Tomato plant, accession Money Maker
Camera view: tilt-top (135 deg); turntable rotation: 300 degrees
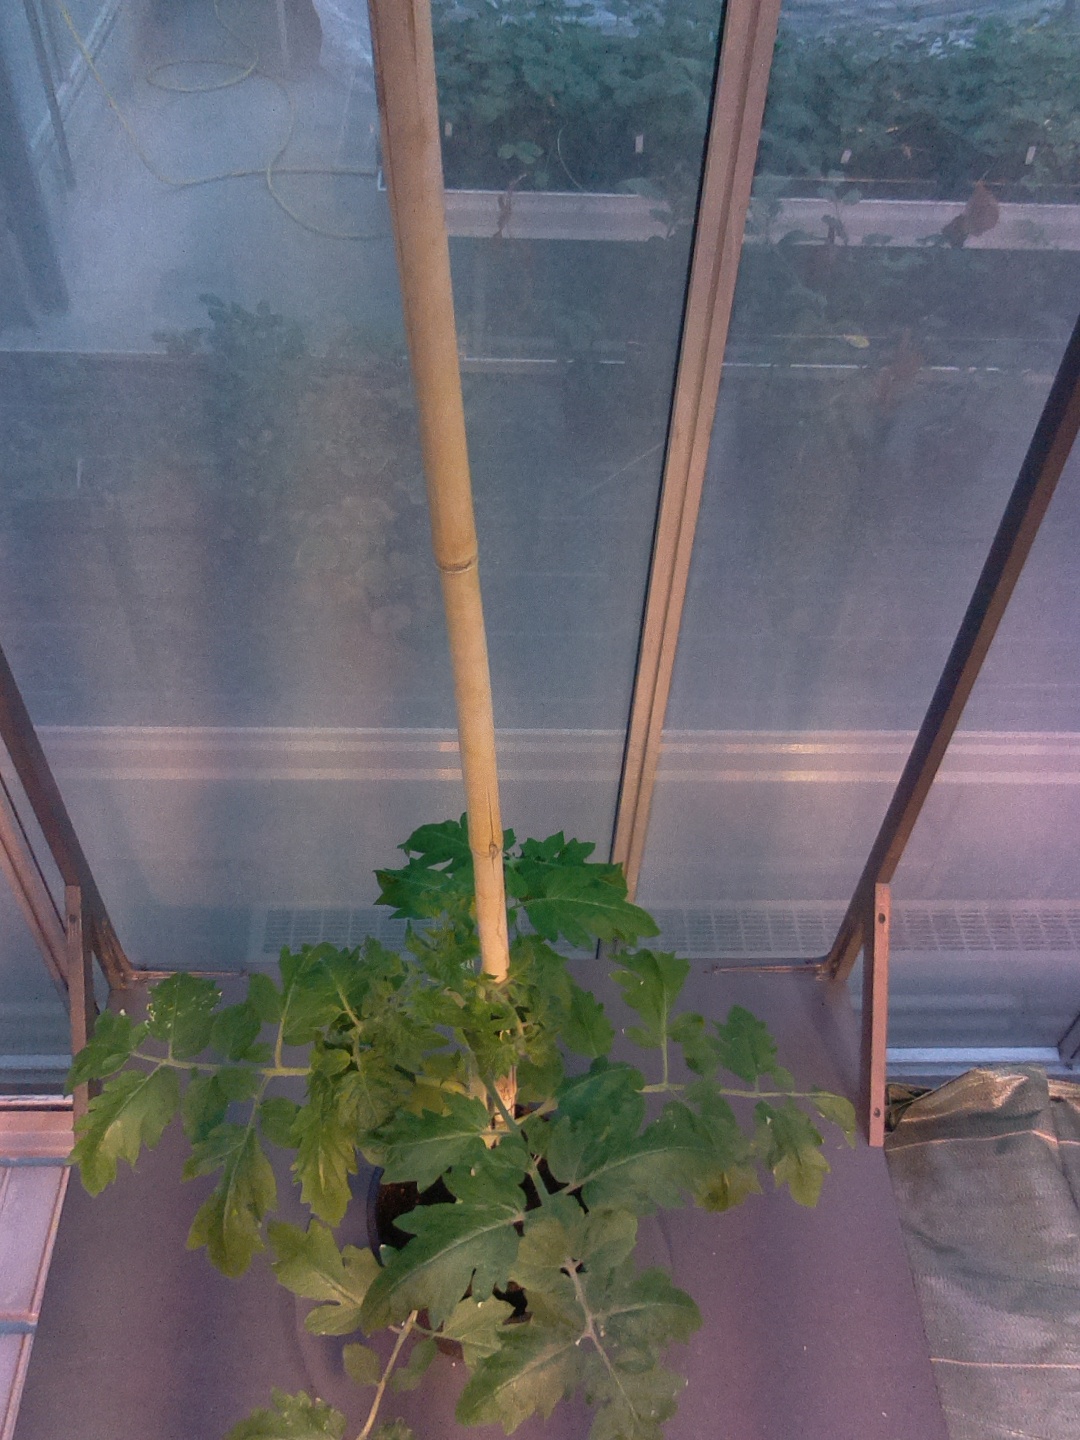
BBCH growth stage 15: 10 of true leaves visible